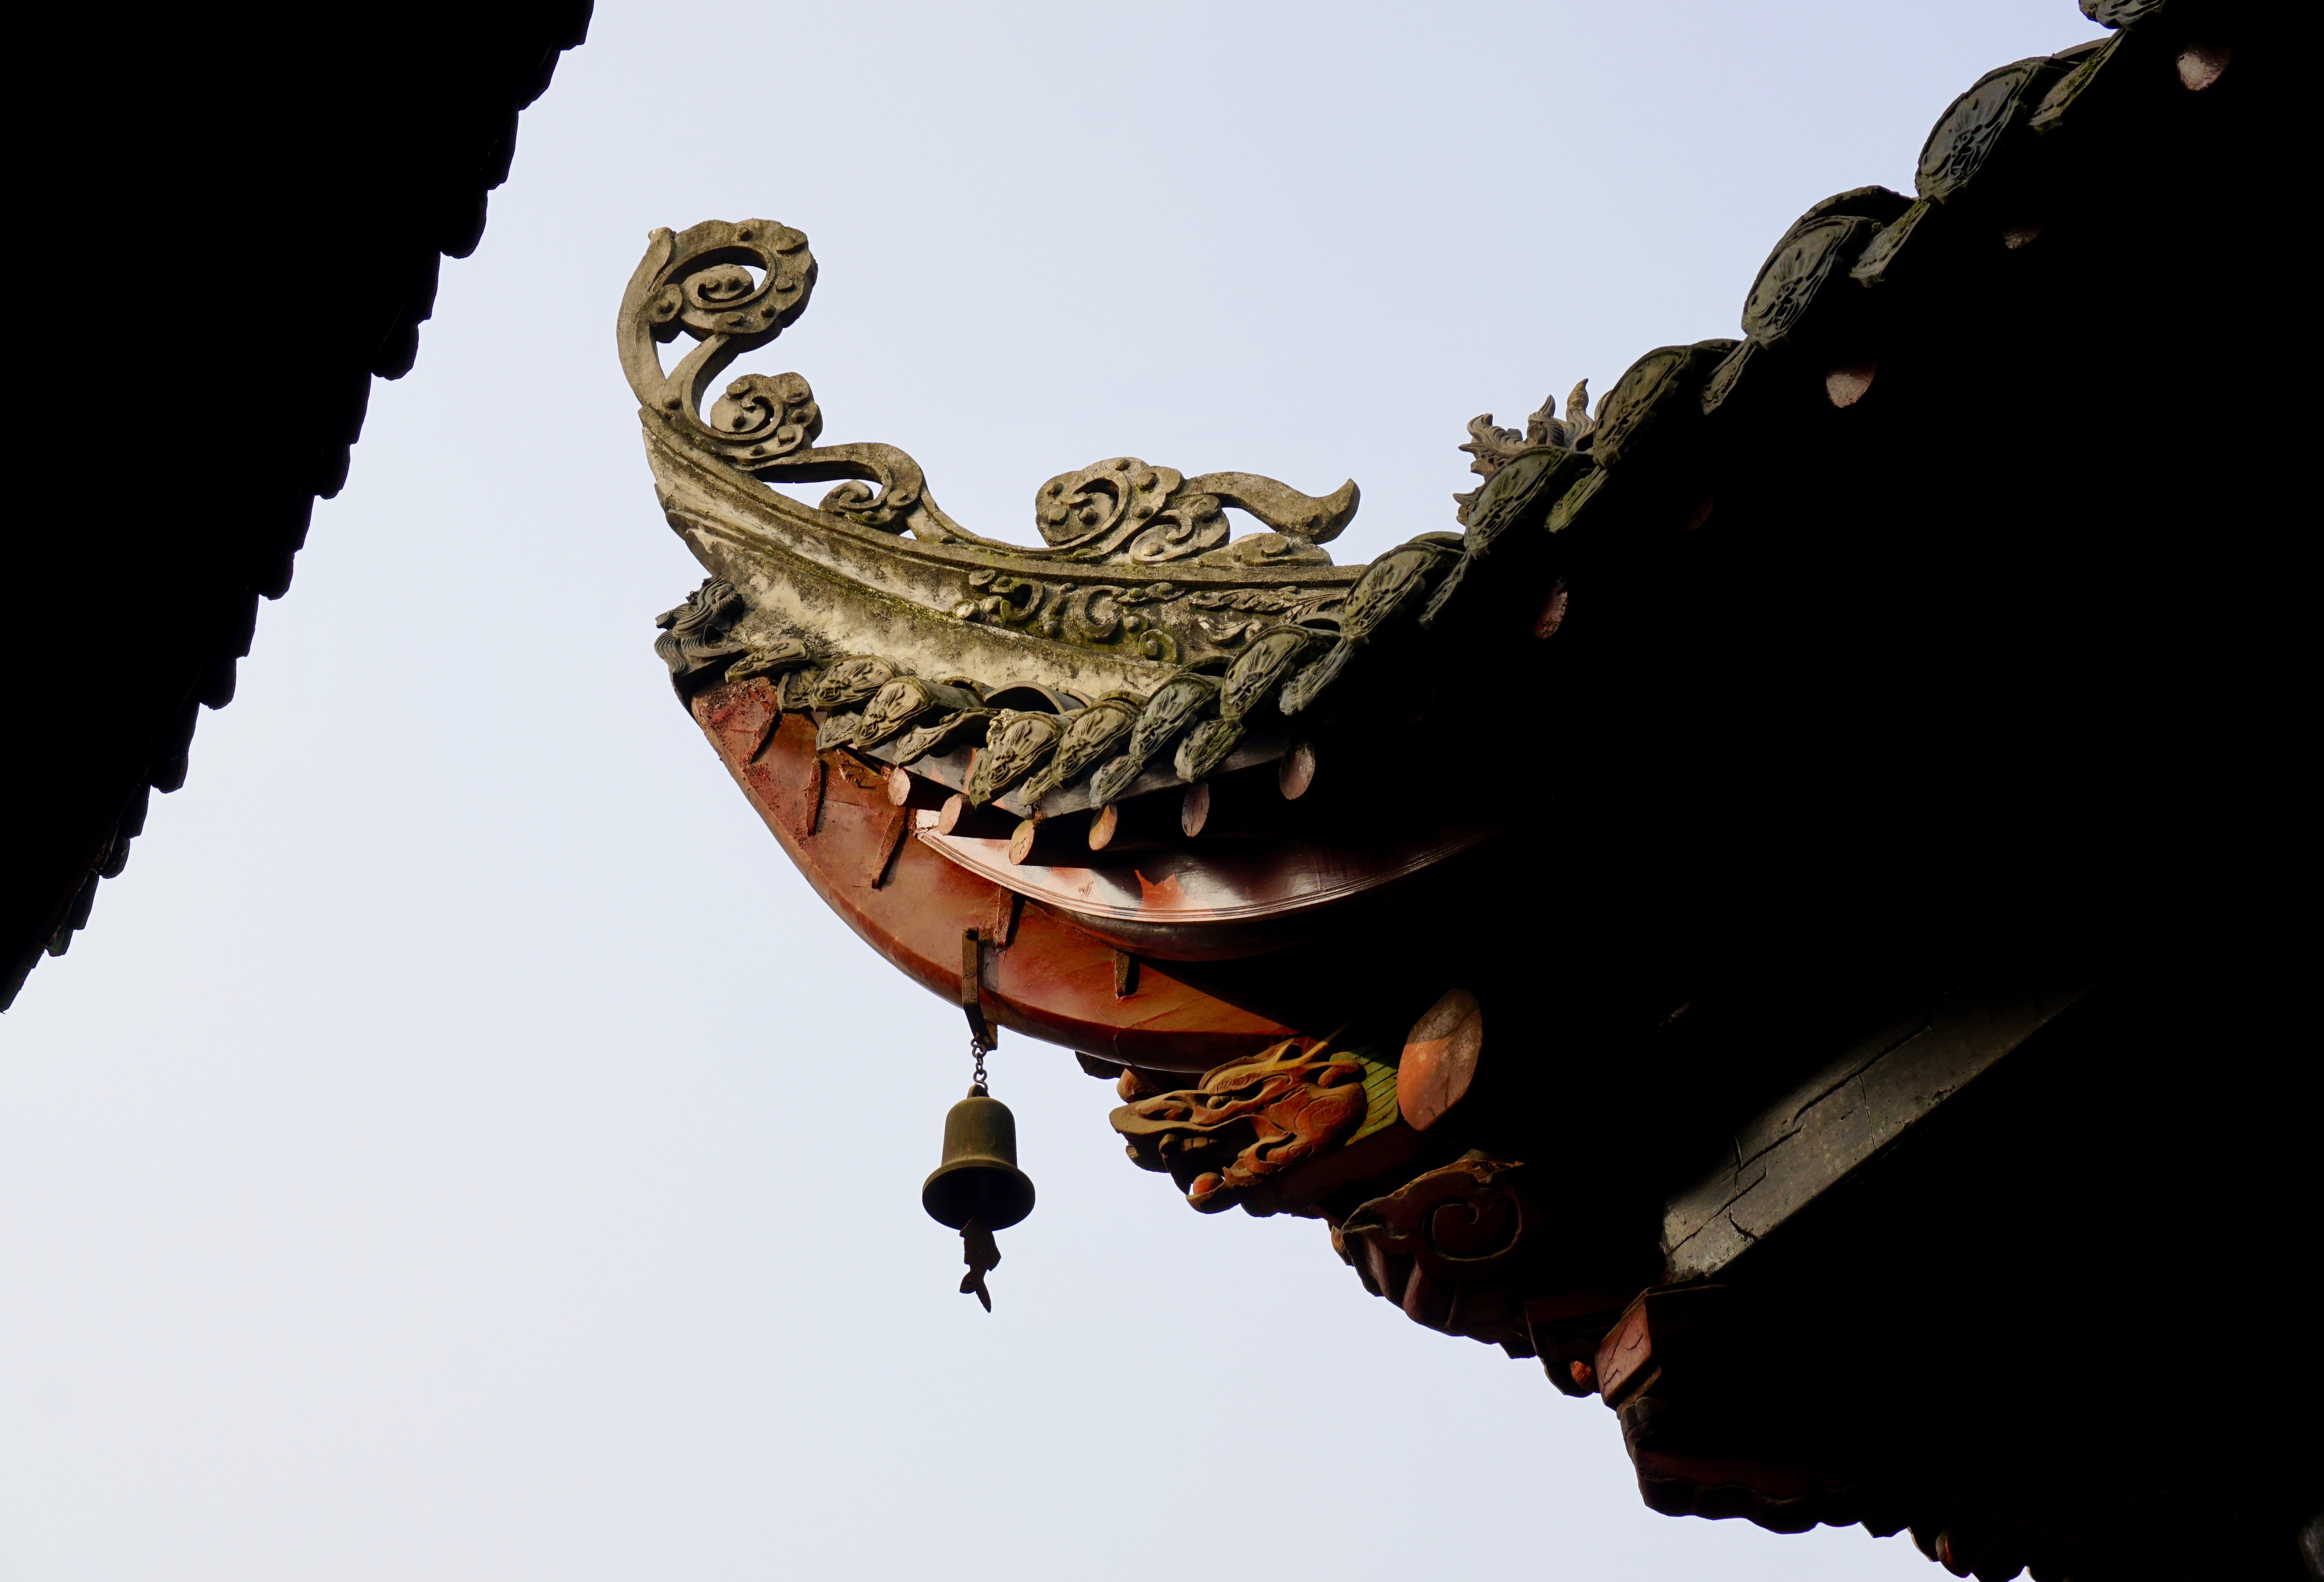
monument, statue, sculpture, temple